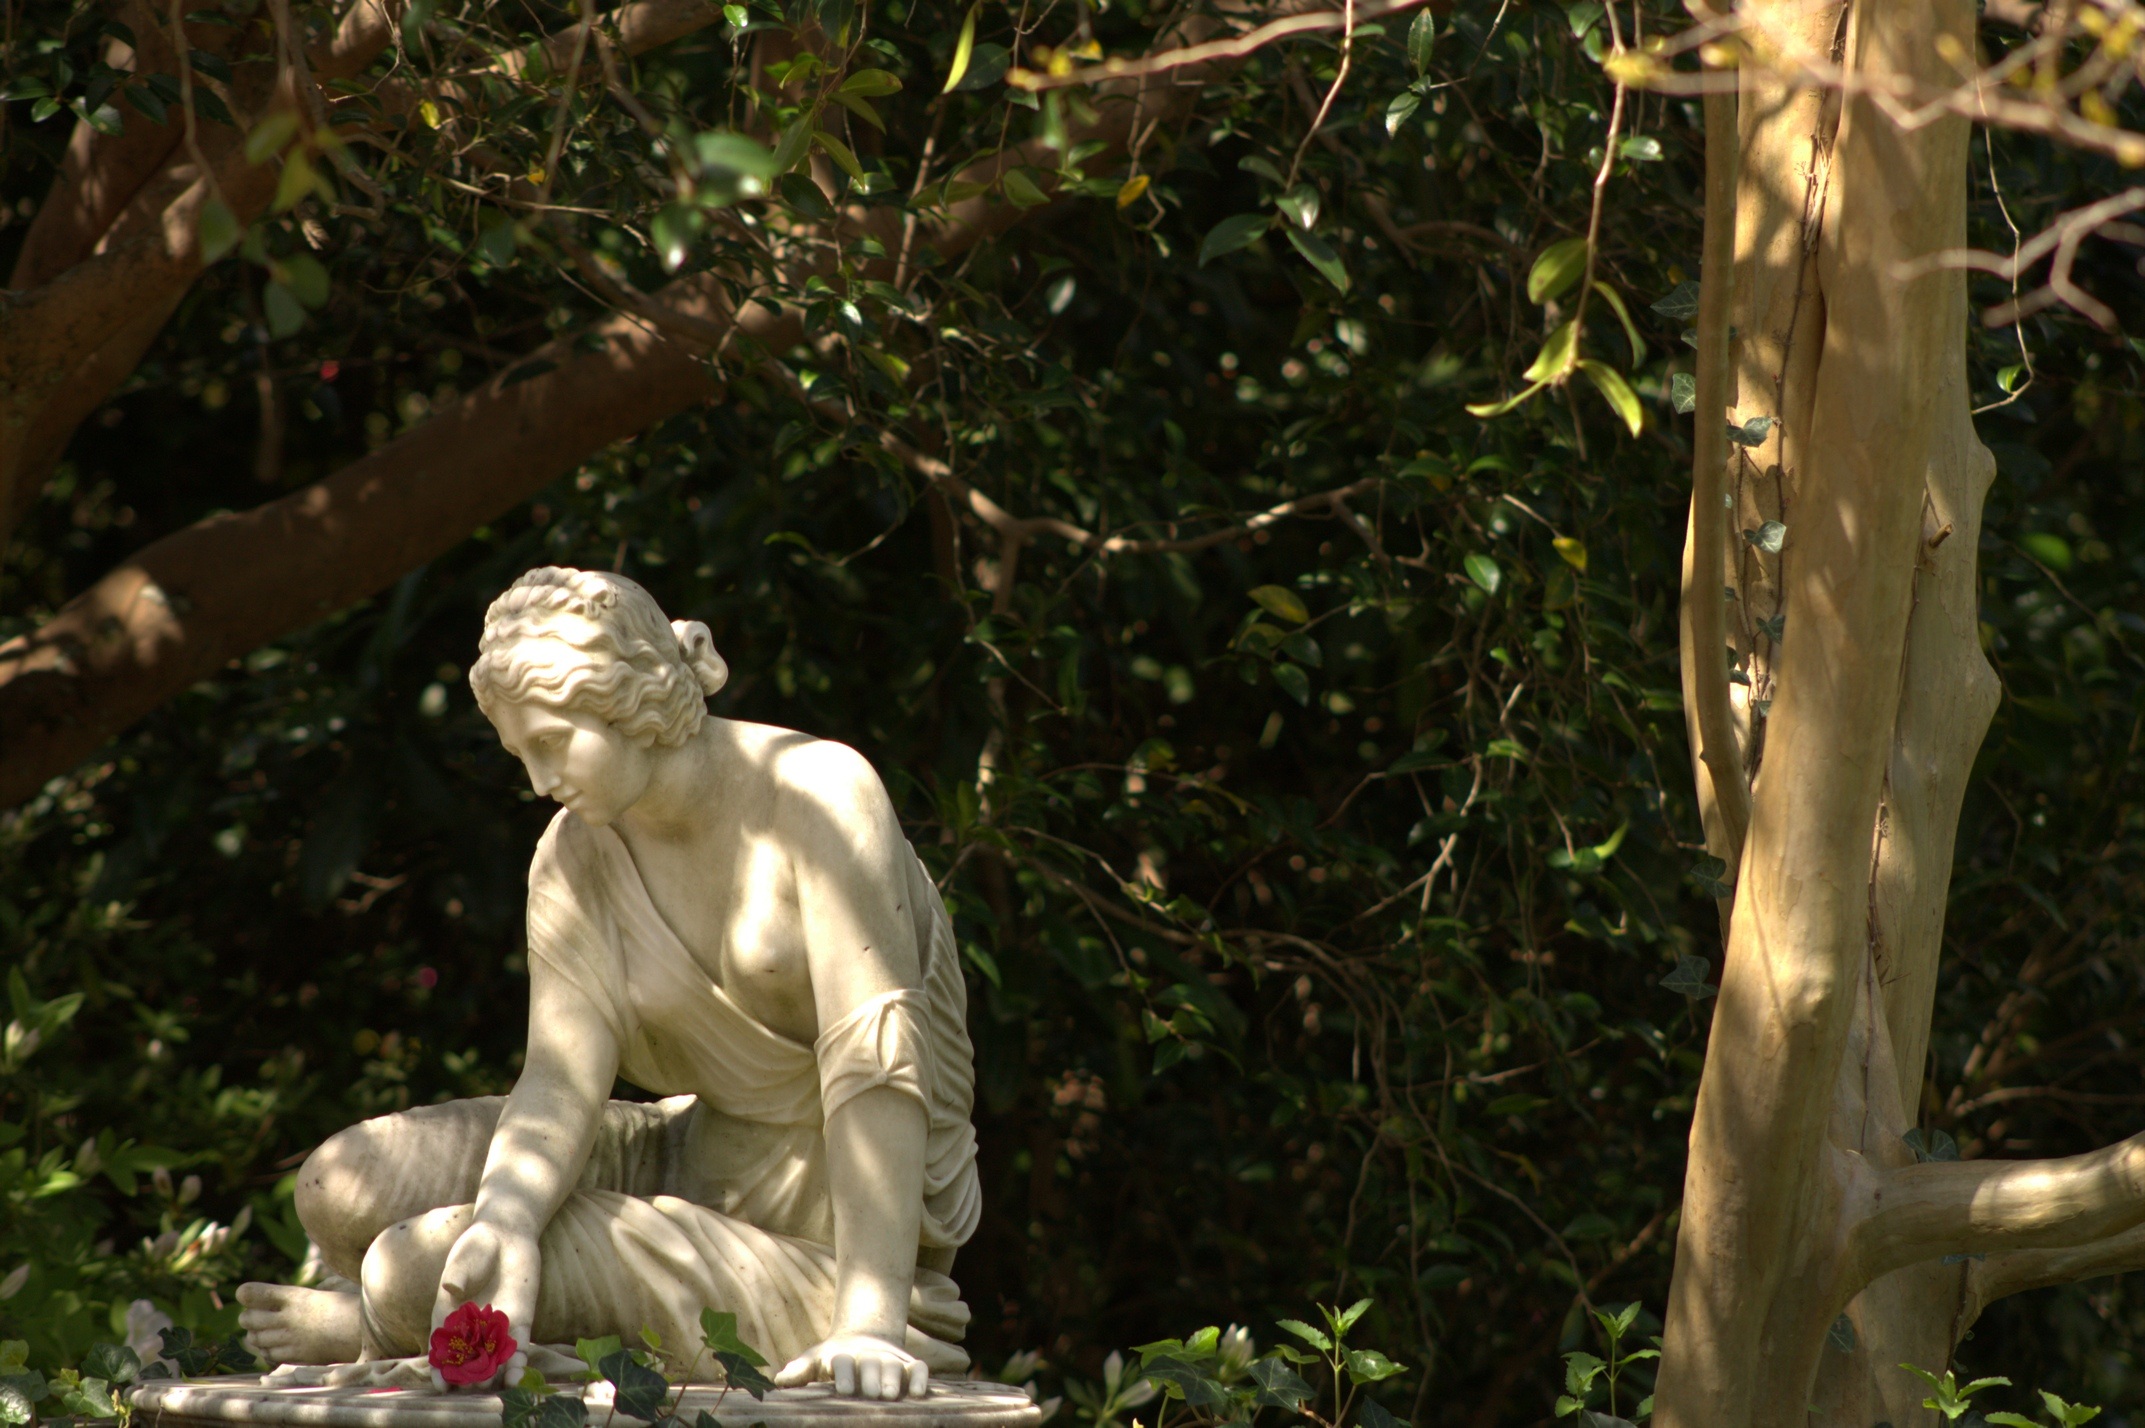
tree, nature, outdoor, woman, flower, monument, statue, green, red, jungle, park, garden, red flower, sculpture, sunny, art, figure, carved, classic